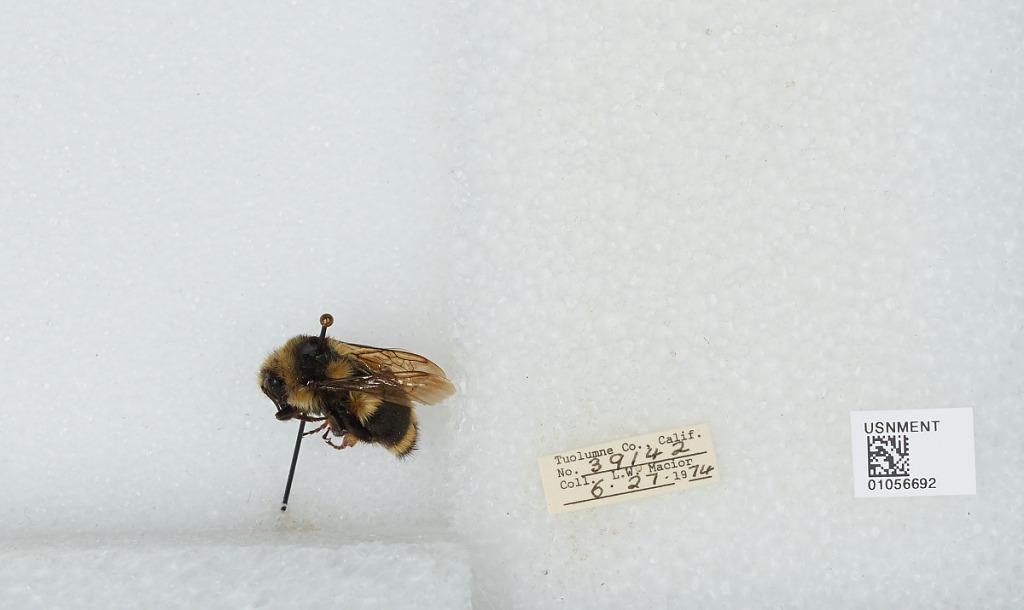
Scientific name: Bombus bifarius nearcticus
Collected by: L. Macior
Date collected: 1974-6-27
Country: United States
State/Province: California
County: Tuolumne
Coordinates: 38.02, -119.93